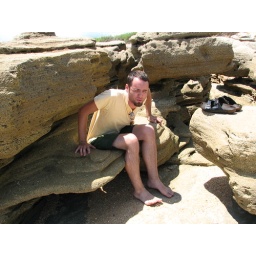
At the Beach, poopin in a rock that looked like a toilet